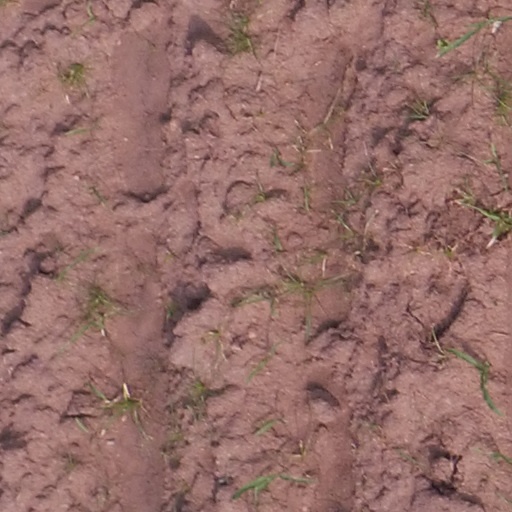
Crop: maize; corn